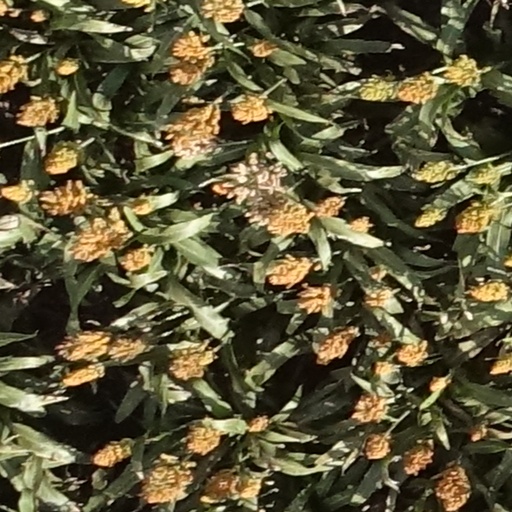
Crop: sorghum